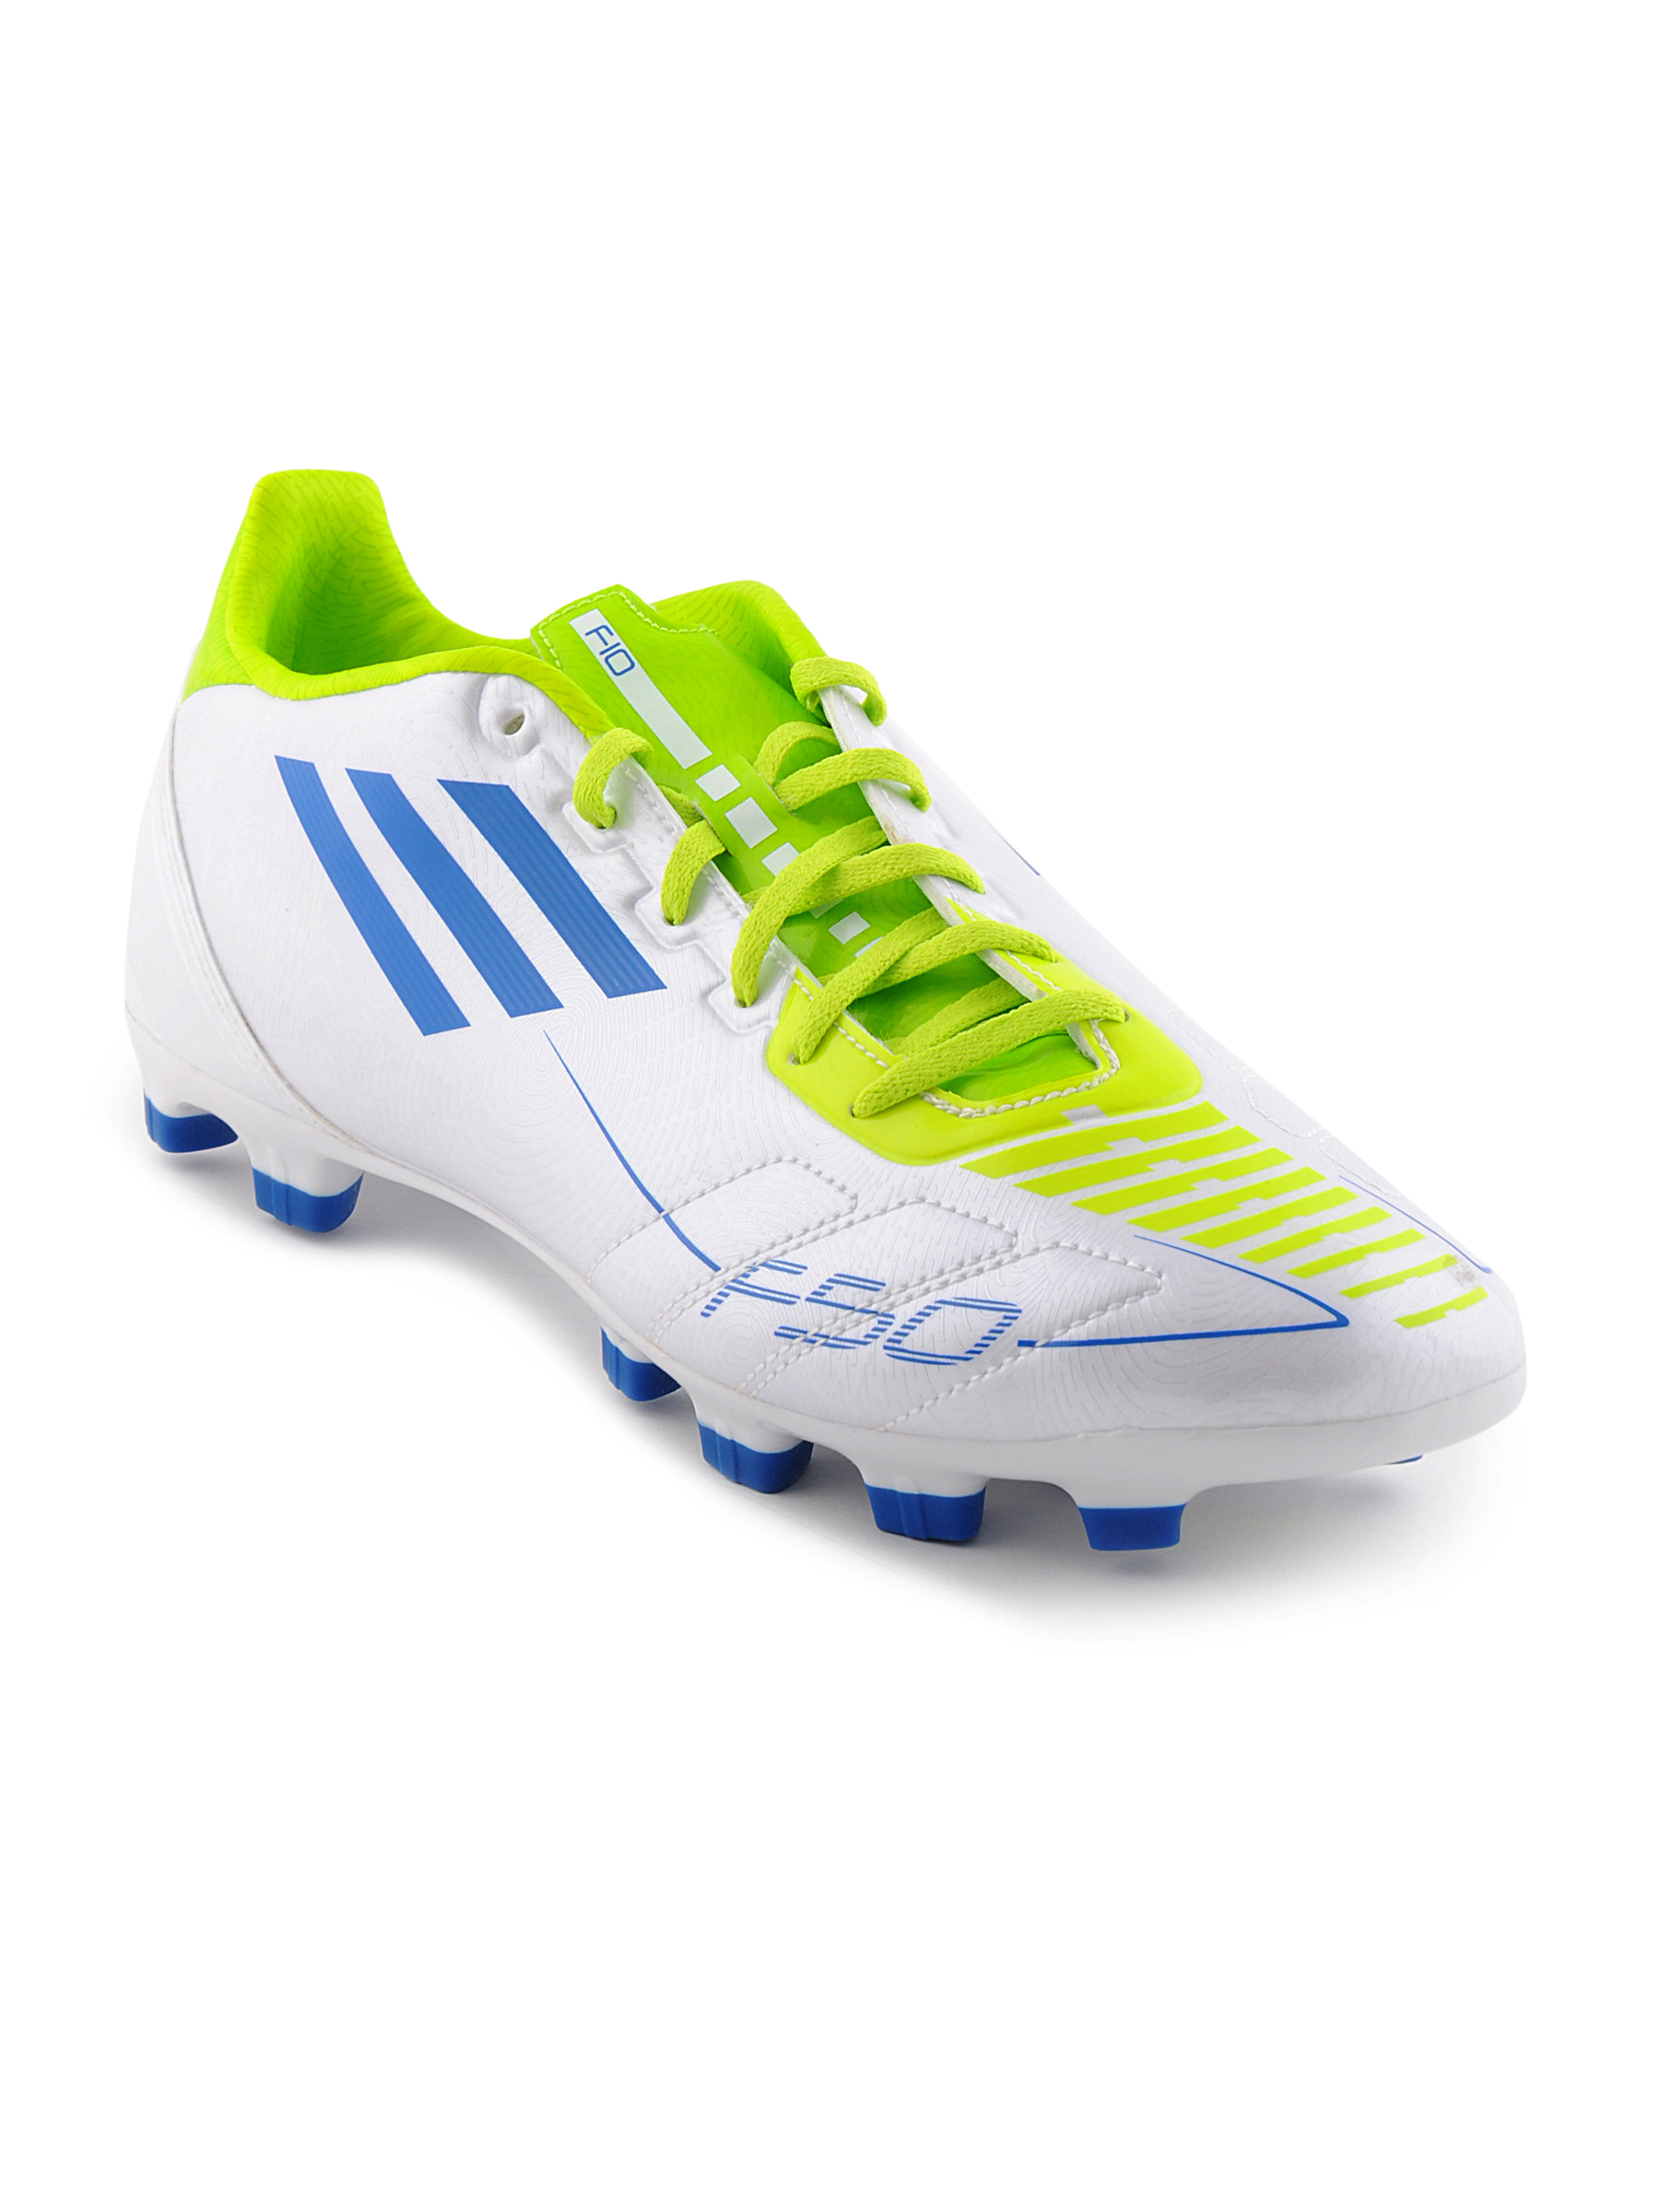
ADIDAS Men F10 Trx HG White Sports Shoes
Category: Footwear / Shoes / Sports Shoes
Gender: Men
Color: White
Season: Fall 2011
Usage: Sports